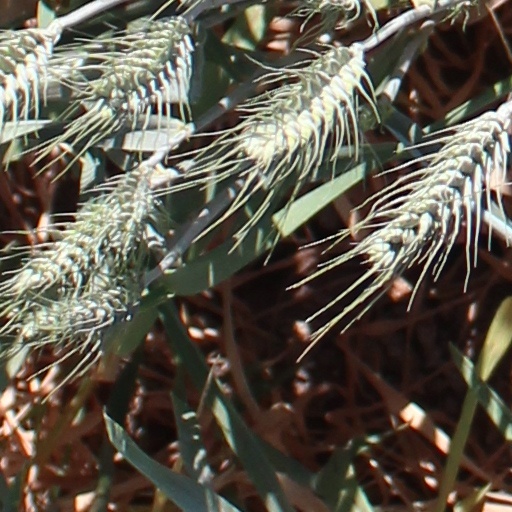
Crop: wheat